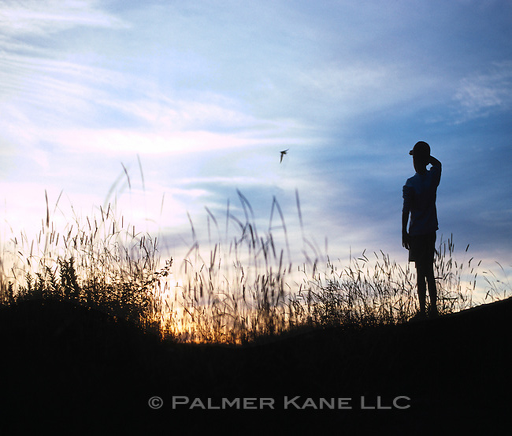
boy silhouetted at sunset standing on a hill watching a bird take flight